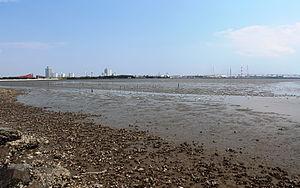
Cet article recense les zones humides du Japon concernées par la convention de Ramsar.